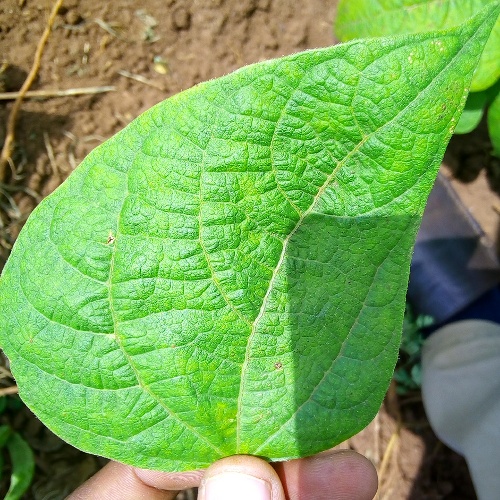
Leaf condition: healthy